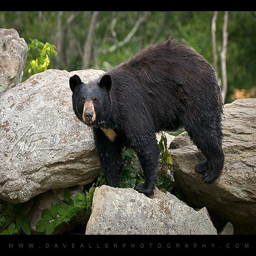
a black bear in the mountains .